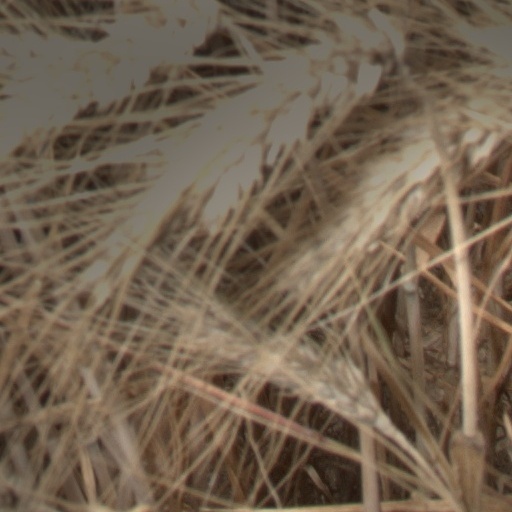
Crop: wheat